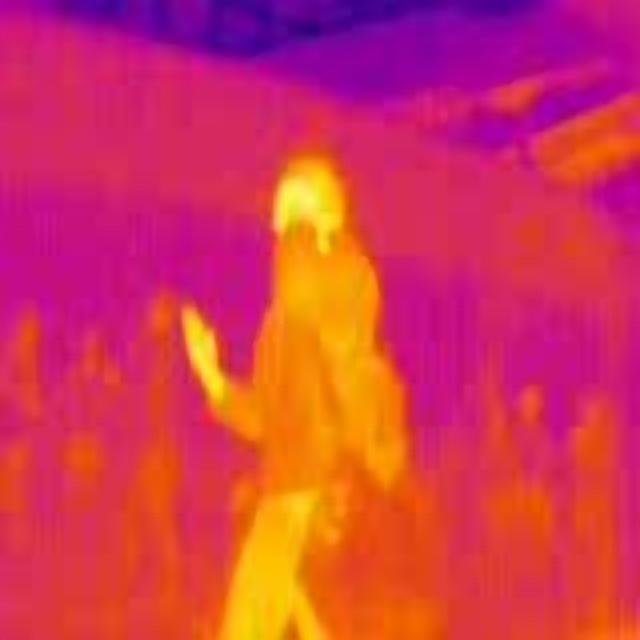
Detected objects:
label: person